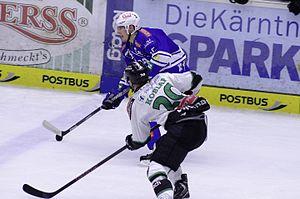
Gregor Koblar est un joueur professionnel slovène de hockey sur glace. Il évolue au poste d'attaquant. Son cousin Matic Podlipnik est également joueur professionnel.